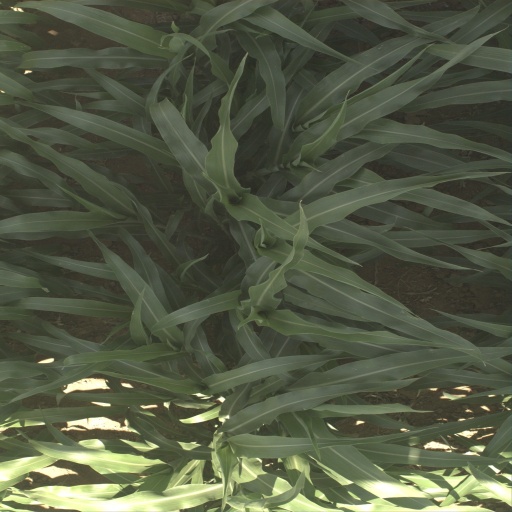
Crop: sorghum